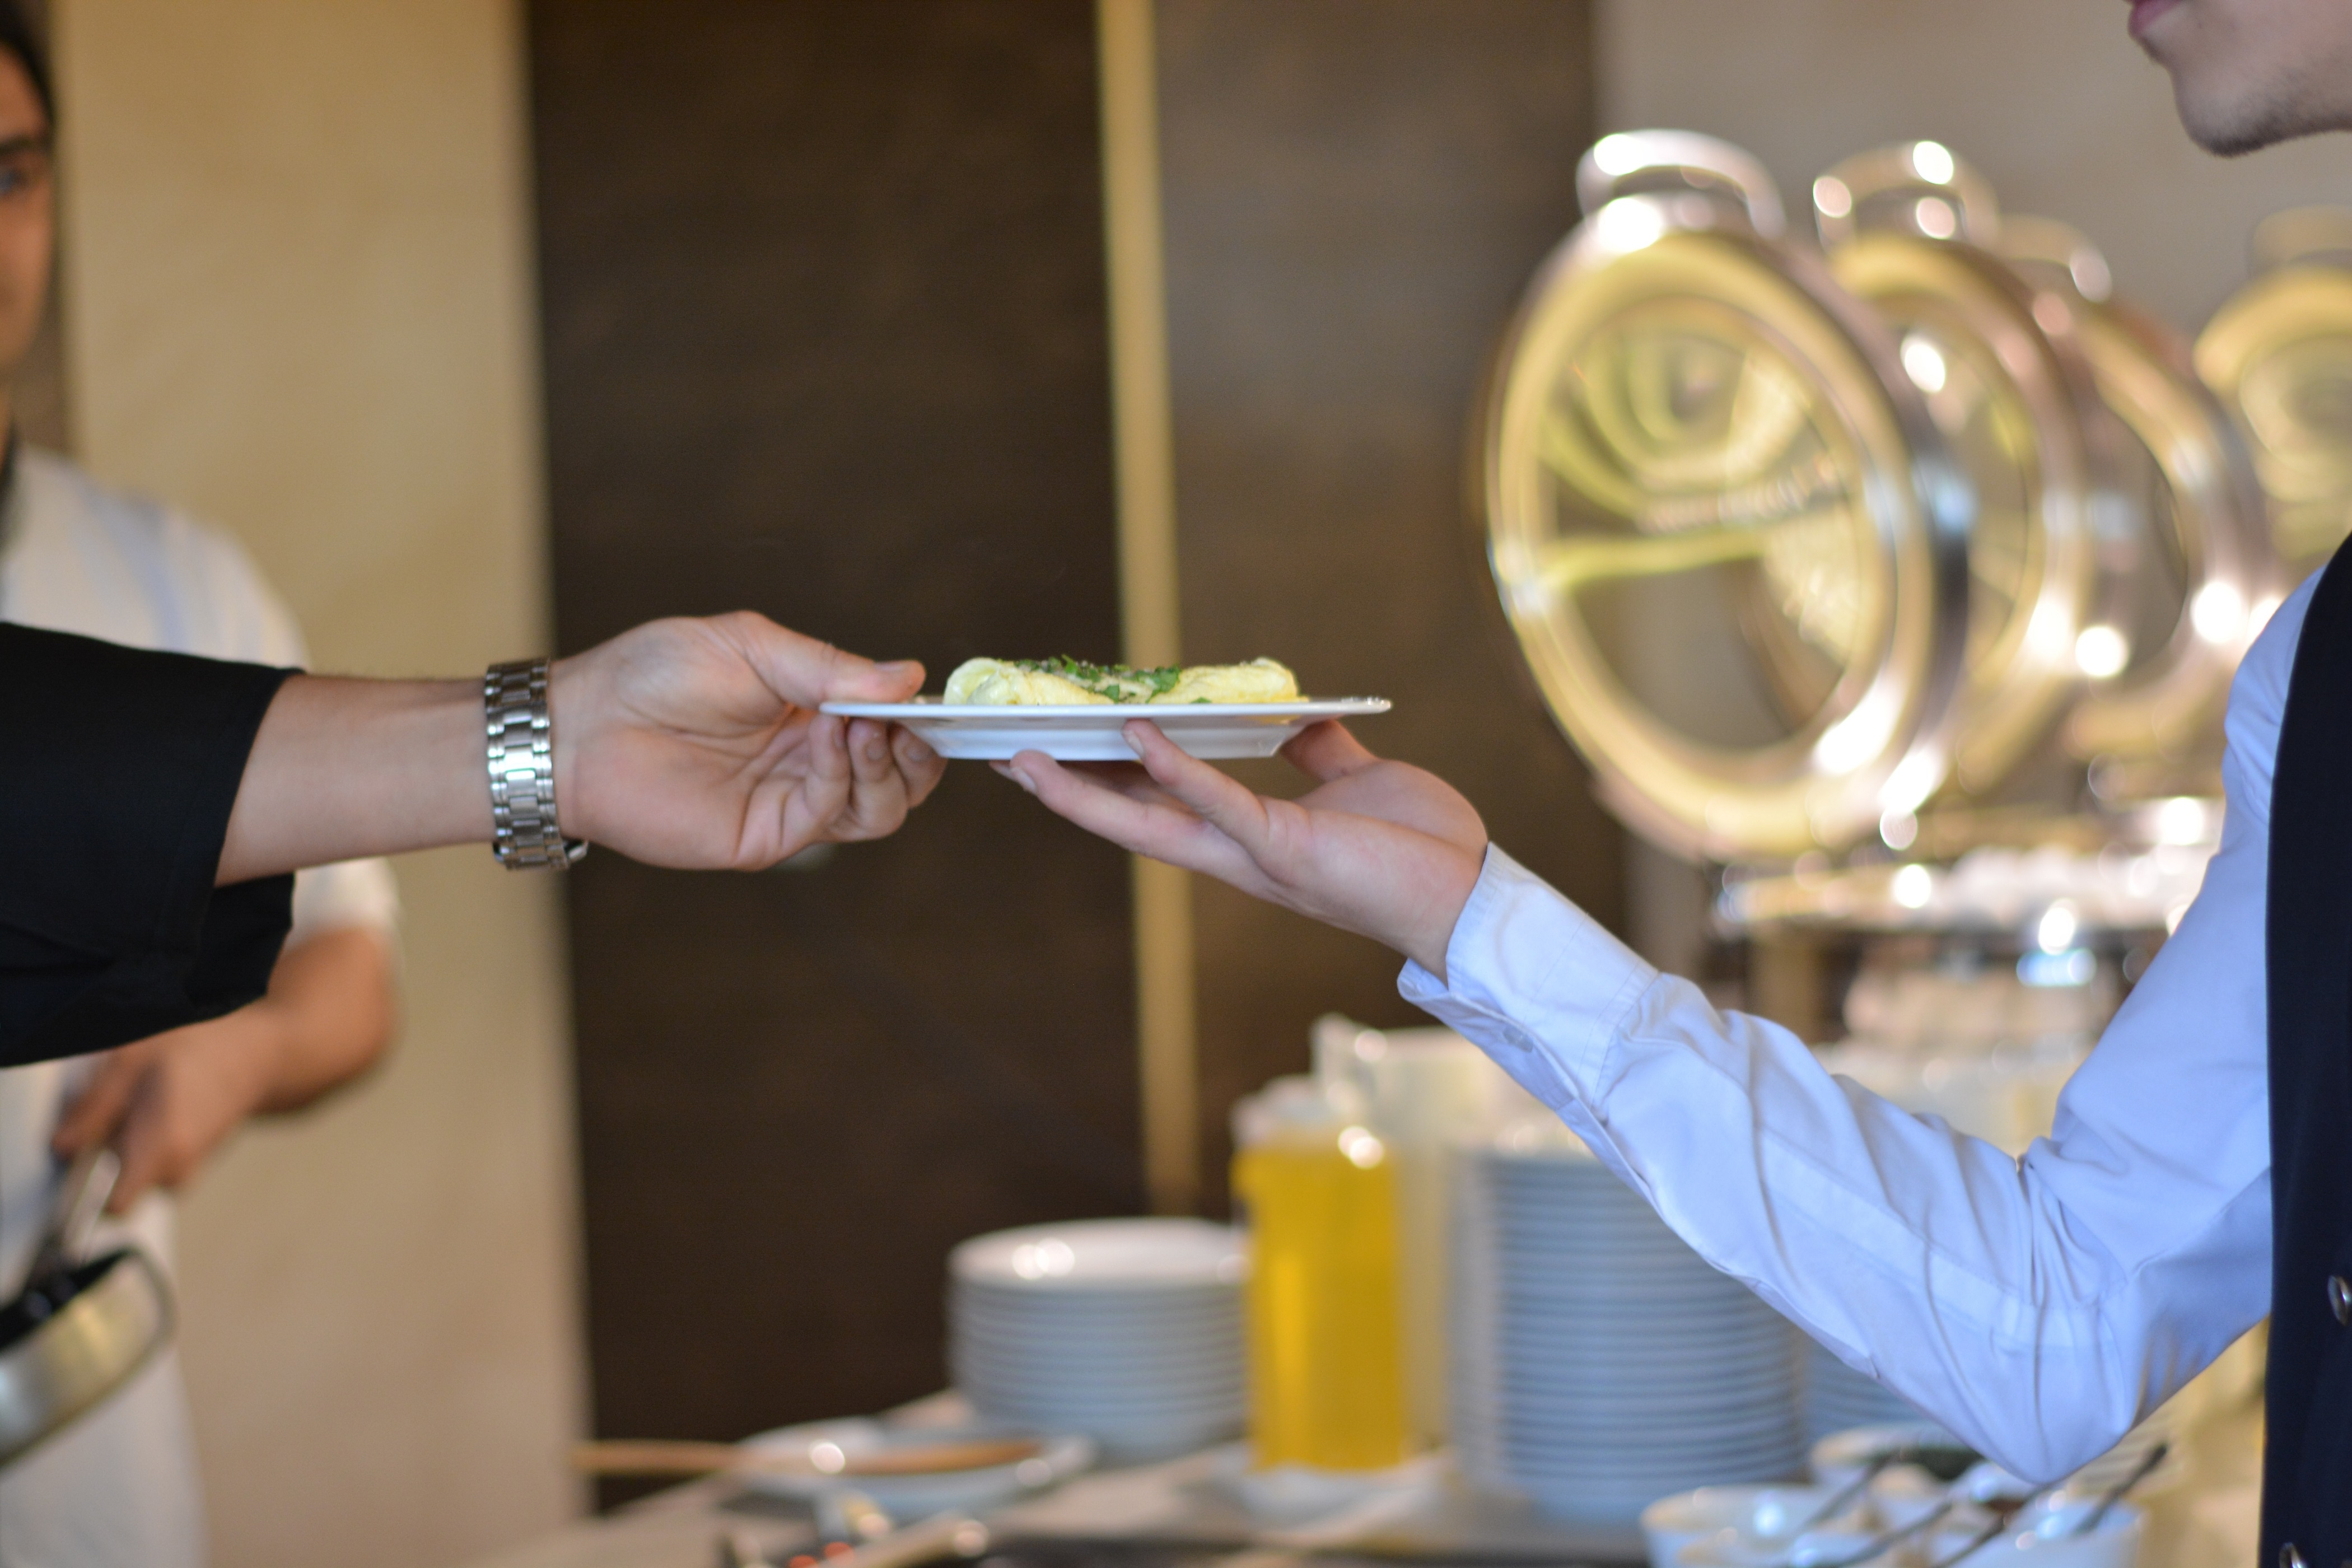
car, hand, glass, drink